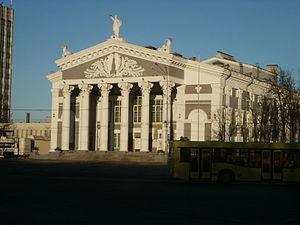
Homiel ou Gomel est une ville de Biélorussie et la capitale administrative de la voblast de Homiel. Sa population s’élevait à 535 229 habitants en 2017, ce qui en fait la deuxième ville de Biélorussie.